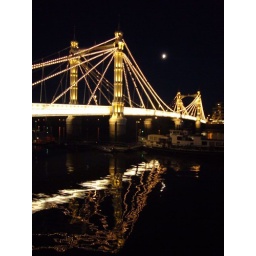
The Albert Bridge over the river Thames, in the London borough of Chelsea.It is my favourite bridge in the world!